C/2014 UN271 (Bernardinelli–Bernstein)

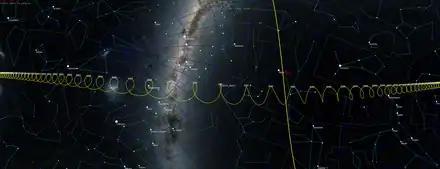
Sky path of as seen from Earth. The comet is currently moving through the Southern hemisphere and will cross the celestial equator (yellow vertical line) in 2032. The apparent loops in the comet's path are caused by the annual motion of the Earth around the Sun.

With a current declination of below the celestial equator, is best seen from the Southern hemisphere. The evolution of its cometary activity will soon be monitored by the upcoming Vera C. Rubin Observatory starting 2023. Once at perihelion, the comet is not expected to get brighter than Pluto (mag 13–16) and is more likely to reach the brightness of Pluto's moon Charon (mag 16.8) as the comet does not enter the inner Solar System where comets become notably more active. Even if it reaches the magnitude of Pluto, it will require about a telescope to be visually seen.